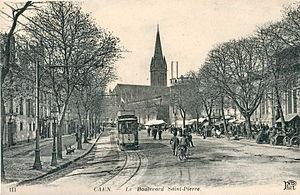
Carte postale ancienne éditée par ND, n°111
Le tramway de Caen est un mode de transport en commun à voie métrique ayant fonctionné à Caen de 1901 à 1937. Il fait suite à un premier réseau de transport à traction hippomobile créé à la fin du XIXᵉ siècle. Le tramway est exploité par la compagnie générale de traction par le biais de la compagnie des tramways électriques de Caen. Pour des raisons de coût, le tramway est abandonné au profit de l'autobus en 1937.